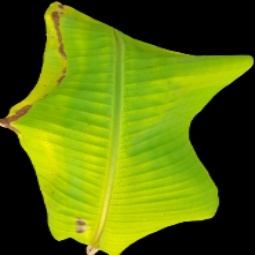
Label: Zinc